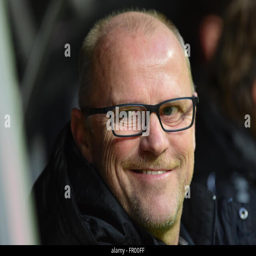
head coach smiles prior to the soccer match